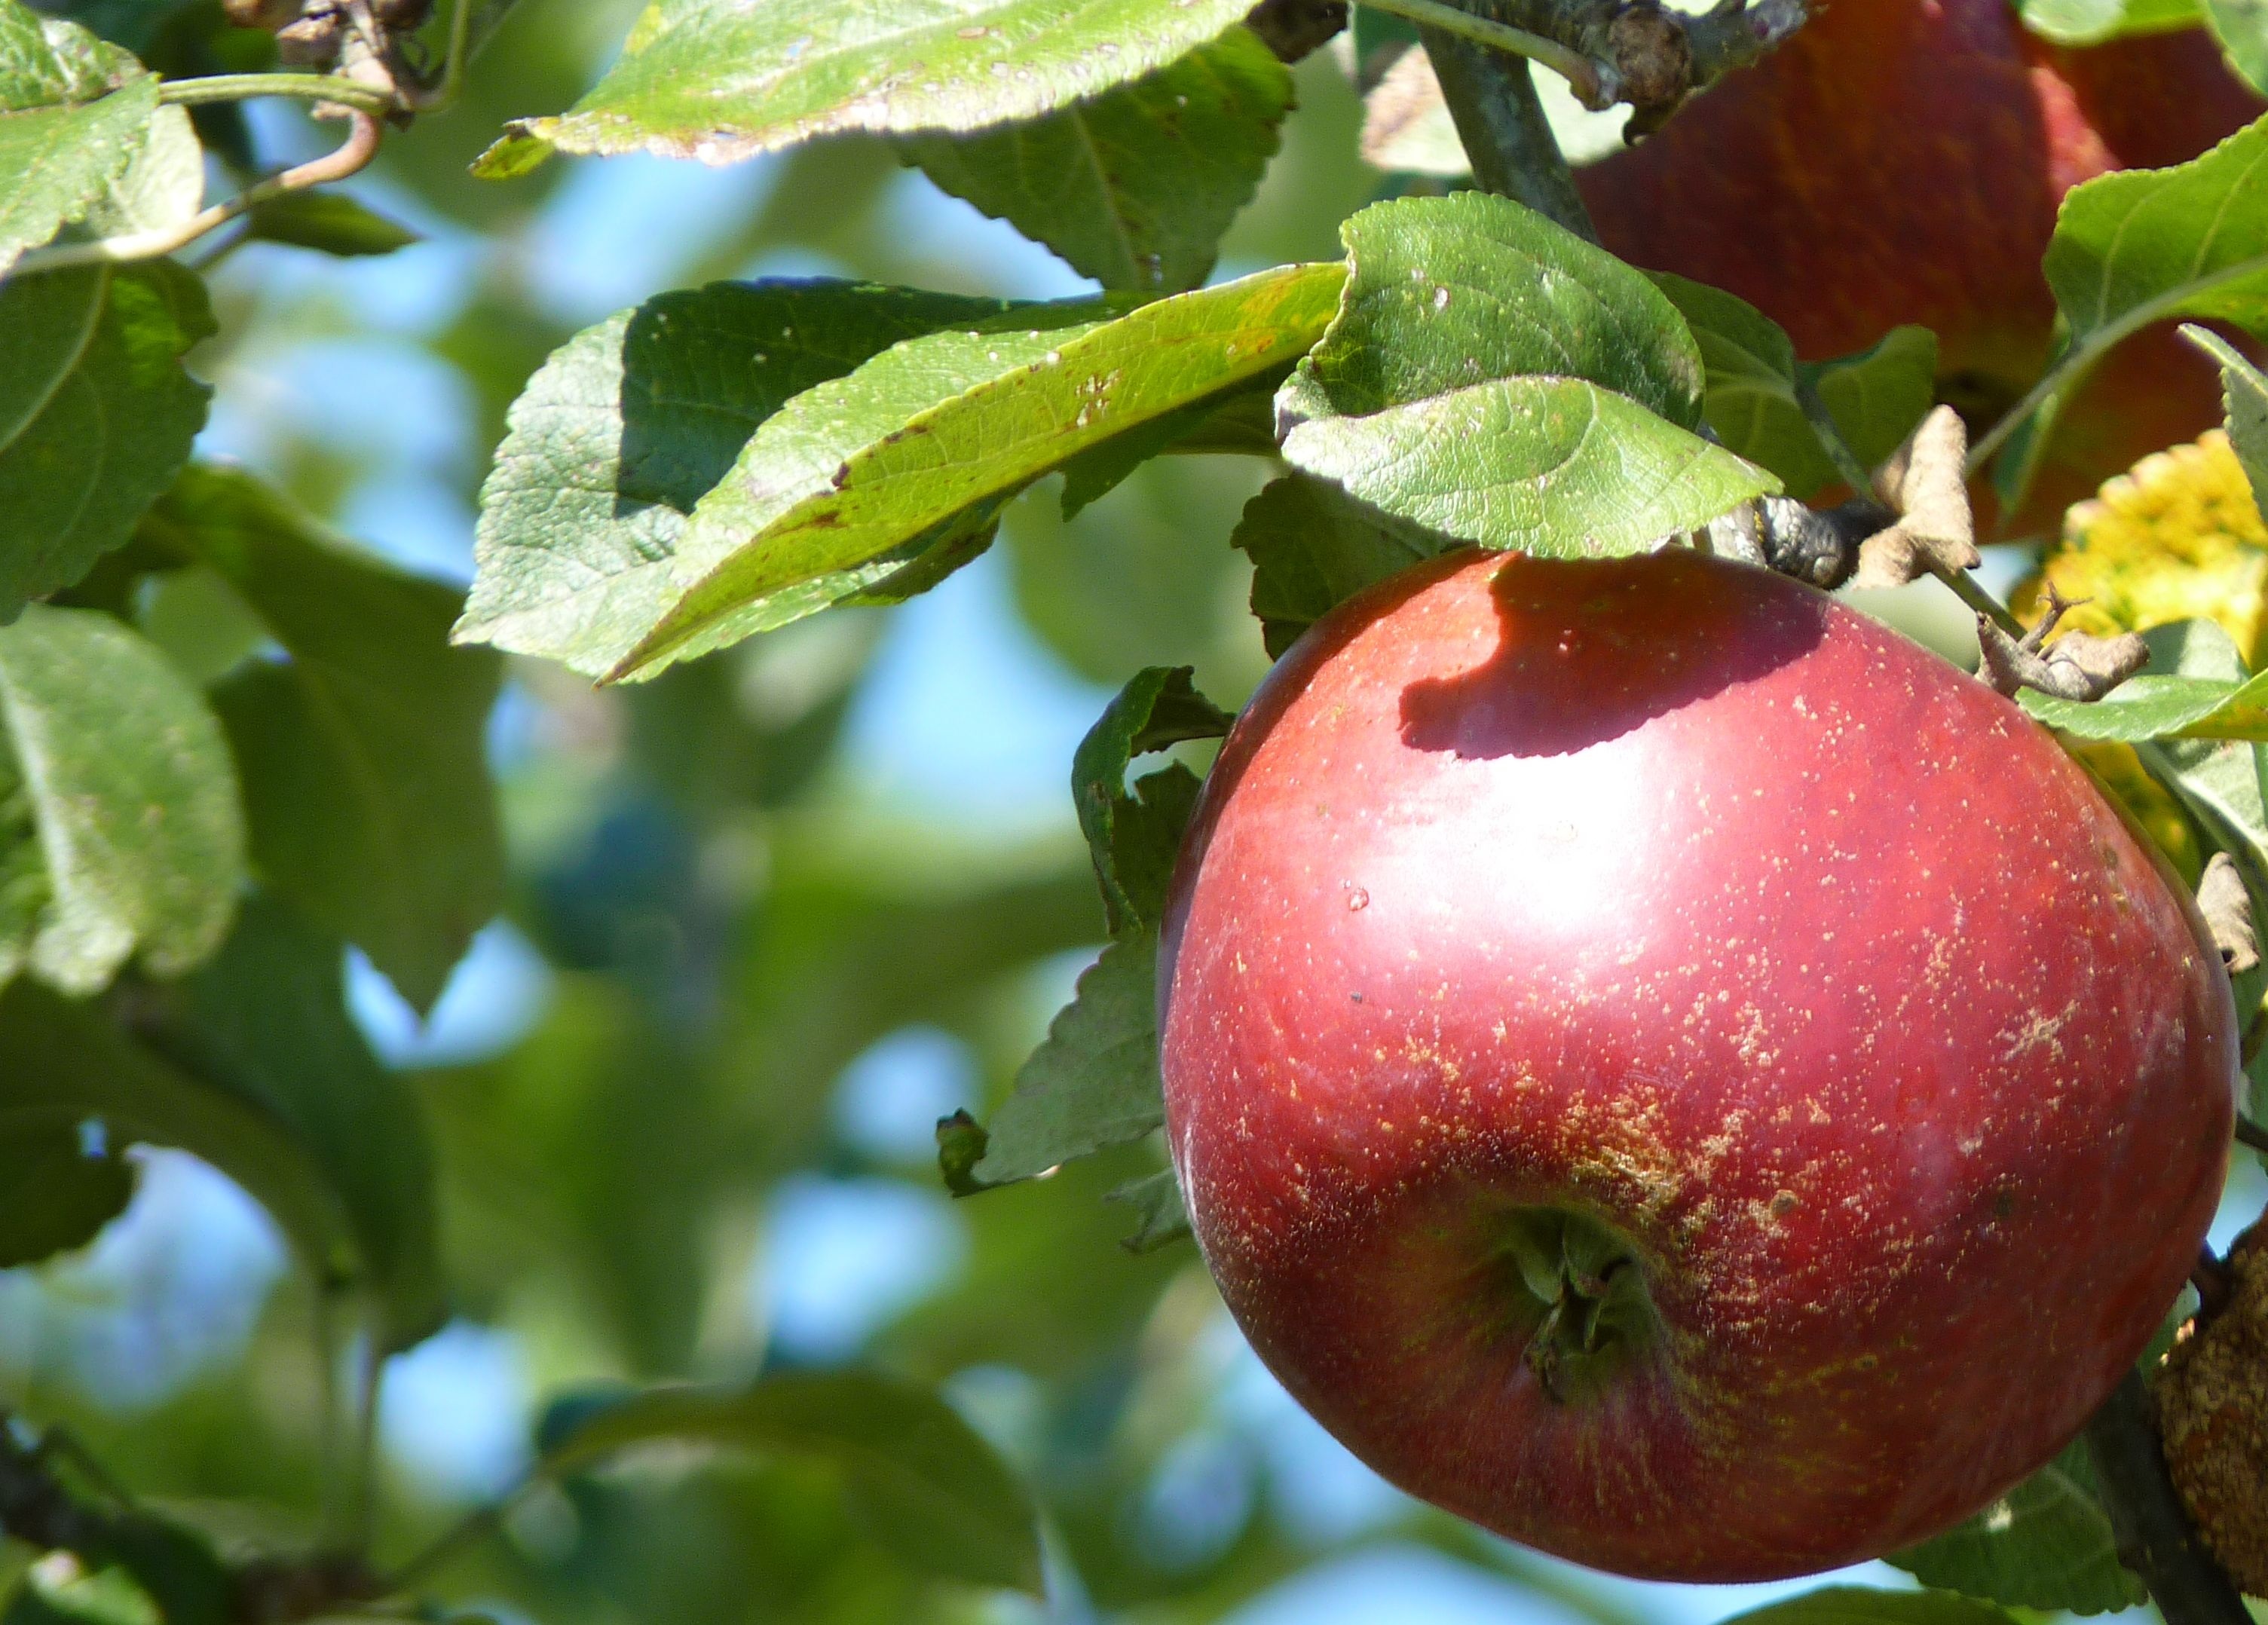
apple, tree, nature, branch, plant, fruit, sweet, flower, summer, ripe, food, red, produce, autumn, delicious, thanksgiving, red apple, fruit tree, late summer, vitamins, frisch, apple tree, flowering plant, rose family, acerola, malpighia, damson, land plant, rose order